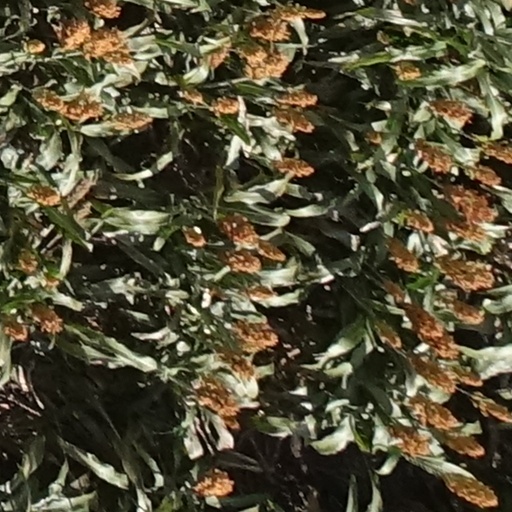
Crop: sorghum